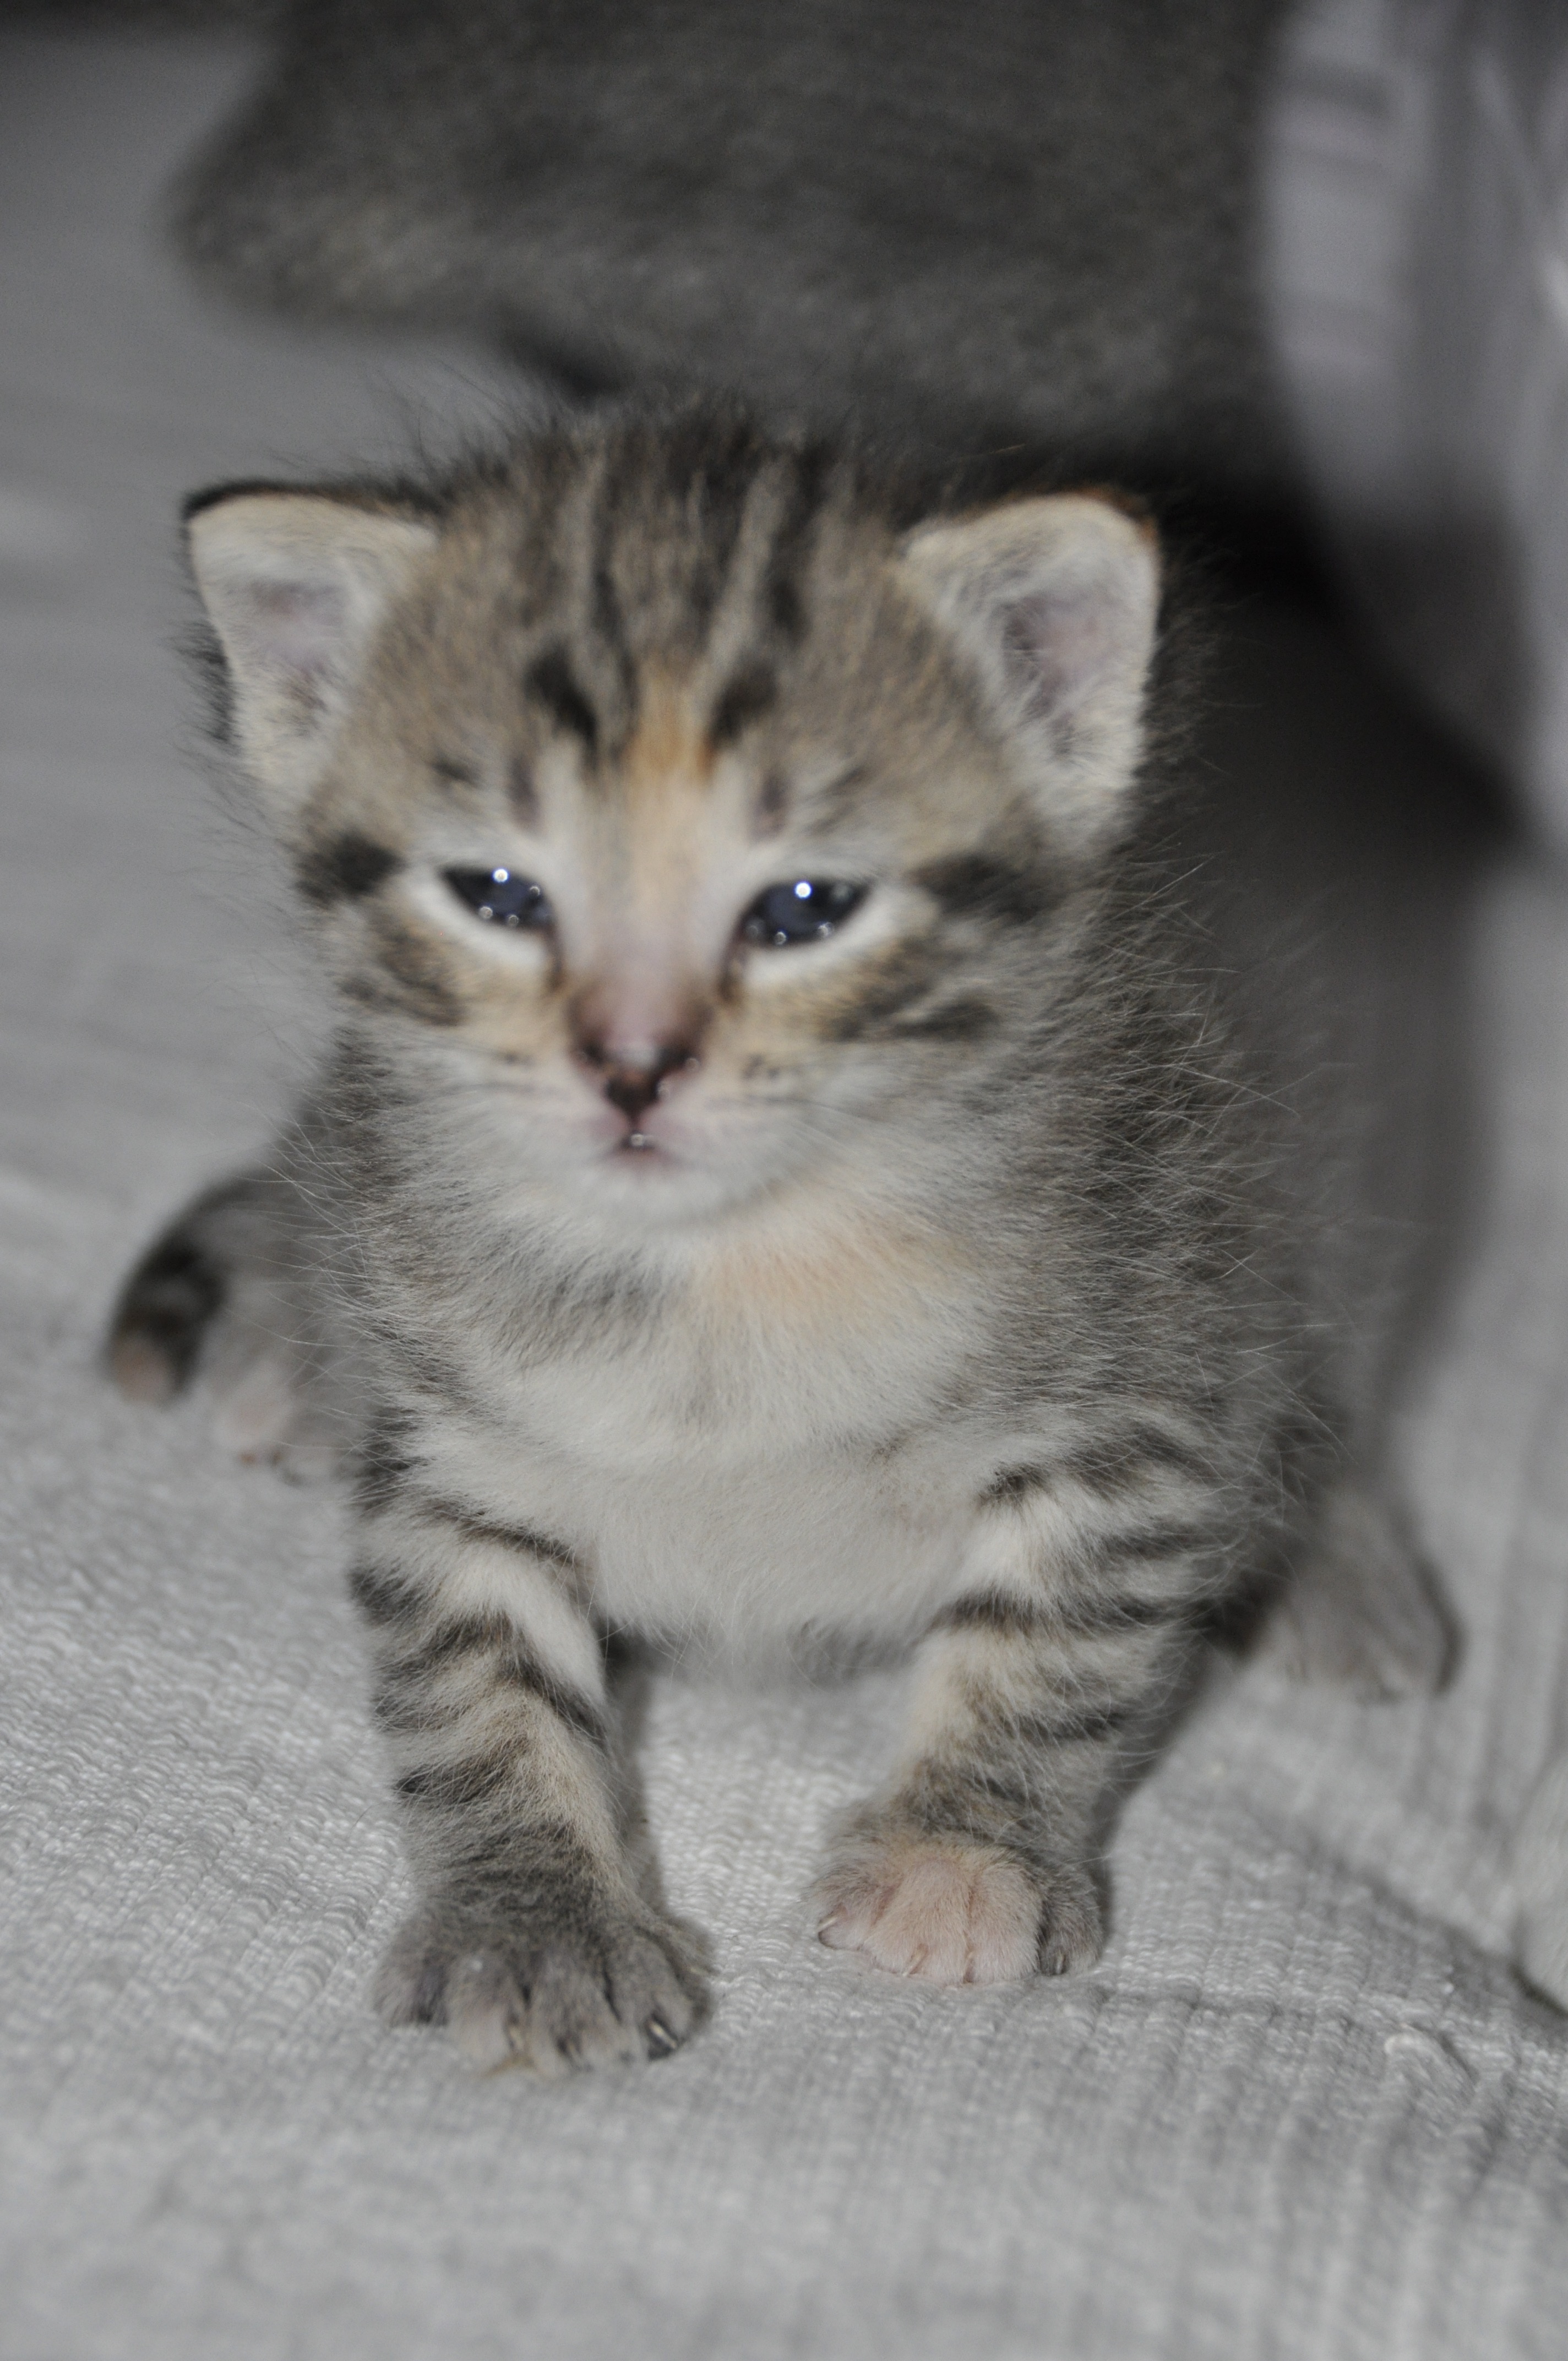
animal, pet, kitten, cat, mammal, baby, fauna, whiskers, vertebrate, domestic cat, young animal, tabby cat, cat baby, bengal, european shorthair, wild cat, small to medium sized cats, cat like mammal, carnivoran, domestic short haired cat, pixie bob, american shorthair